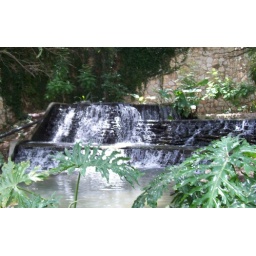
water fall on the river walk in San Antinio Texas